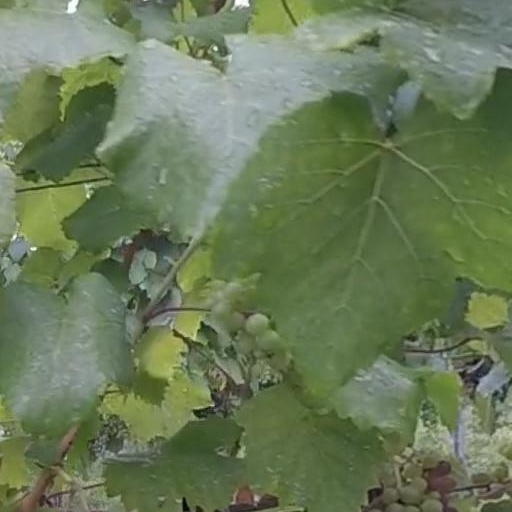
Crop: grape